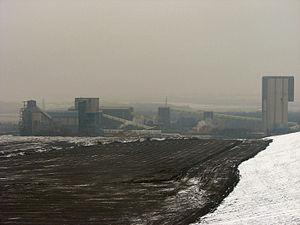
Voici une liste de mines de charbon triée en fonction du nom de la mine et de sa localisation.